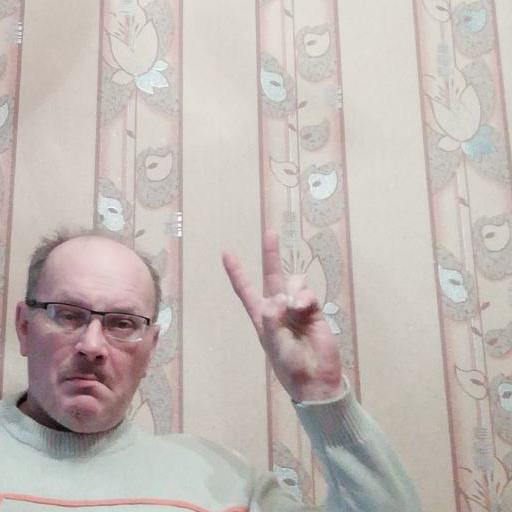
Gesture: peace